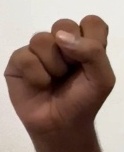
ASL sign: S